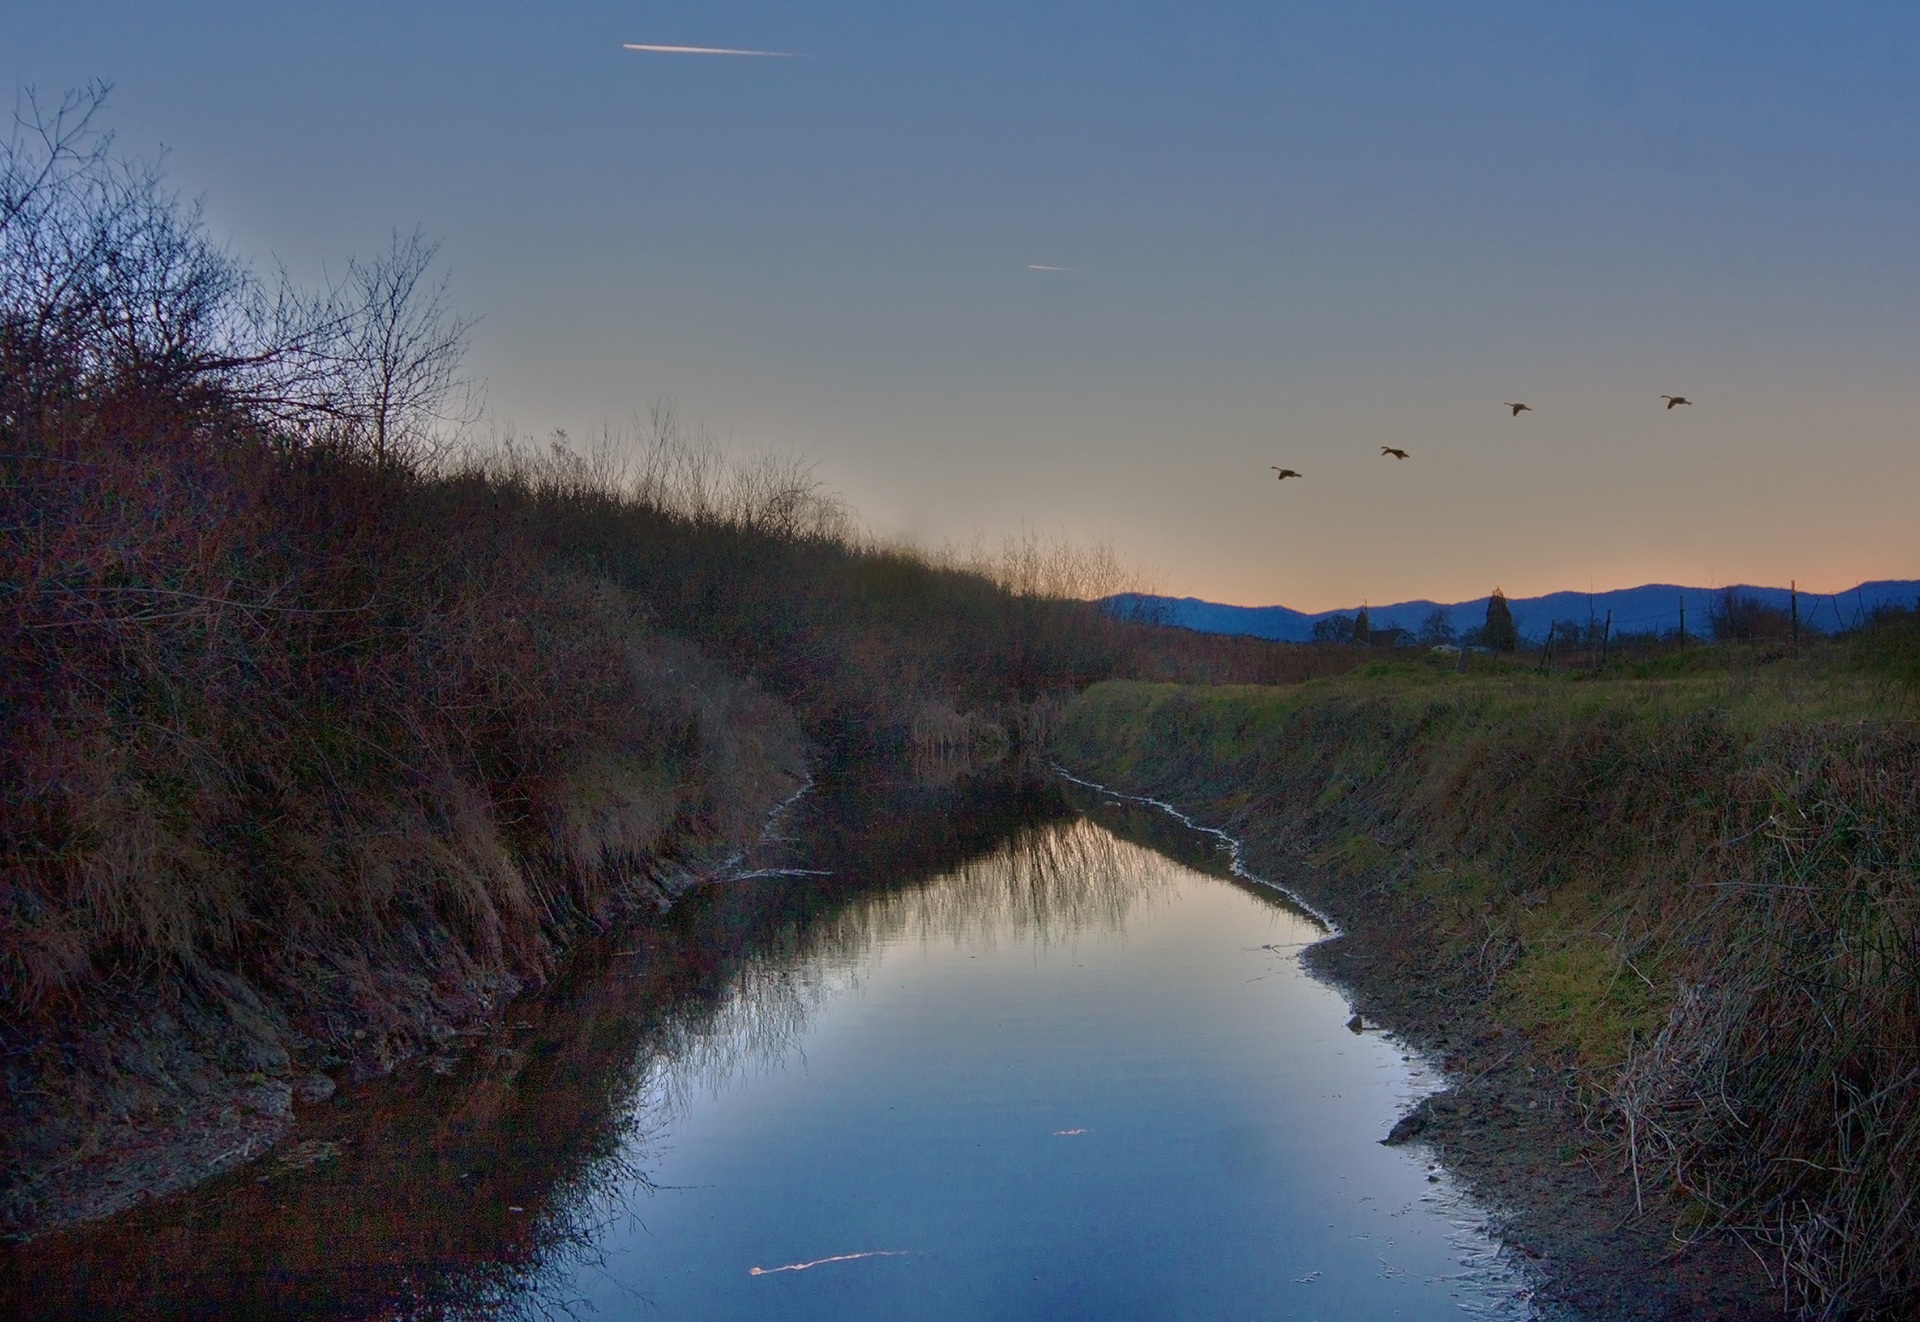
landscape, tree, water, nature, marsh, sky, sunrise, morning, lake, dawn, river, canal, dusk, evening, reflection, scenic, reservoir, waterway, body of water, blue sky, birds, wetland, habitat, loch, landform, geographical feature, atmospheric phenomenon